Pánuco Municipality, Zacatecas

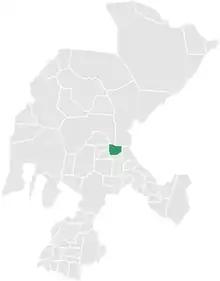

Pánuco Municipality is a municipality located in the Mexican state of Zacatecas.